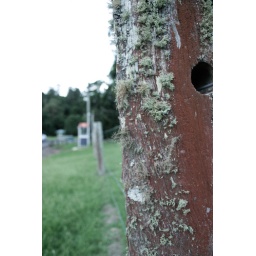
the fence by the road